Joseph Ohrwalder

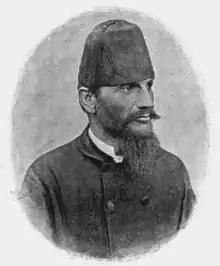
Josef Ohrwalder

Father Joseph Ohrwalder (6 March 1856 Lana, South Tyrol – 8 August 1913 Omdurman/Sudan)